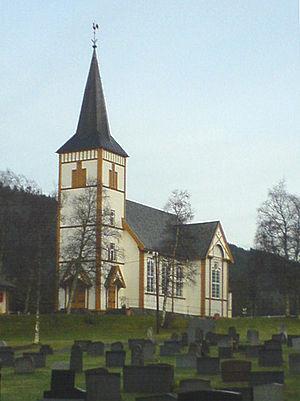
Røvik est un hameau situé dans la péninsule de Skålahalvøya et appartenant à la commune de Molde, comté de Møre og Romsdal.